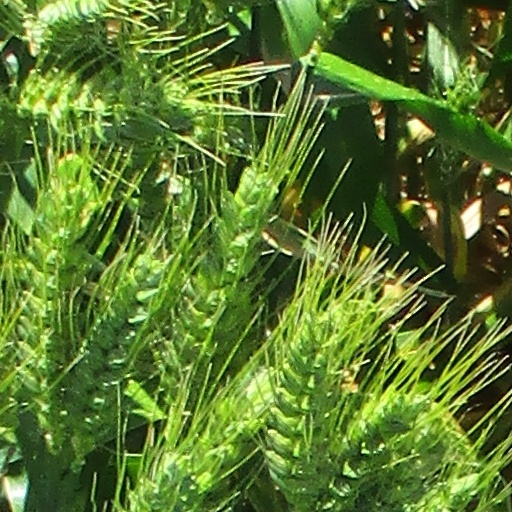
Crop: wheat